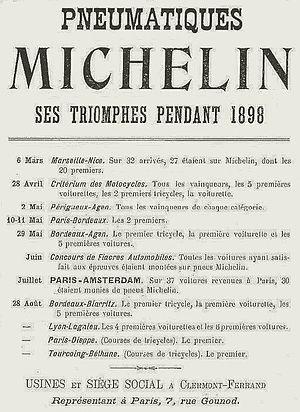
Les succès sportifs Michelin en 1898 - L'Almanach des Sports 1899 sous la direction de Maurice Leudet , librairie Paul Ollendorff, p.106
Le premier Grand Prix automobile a été le Grand Prix de France en 1906 qui s'est tenu sur circuit, mais les premières compétitions automobiles ont débuté à partir de 1894.